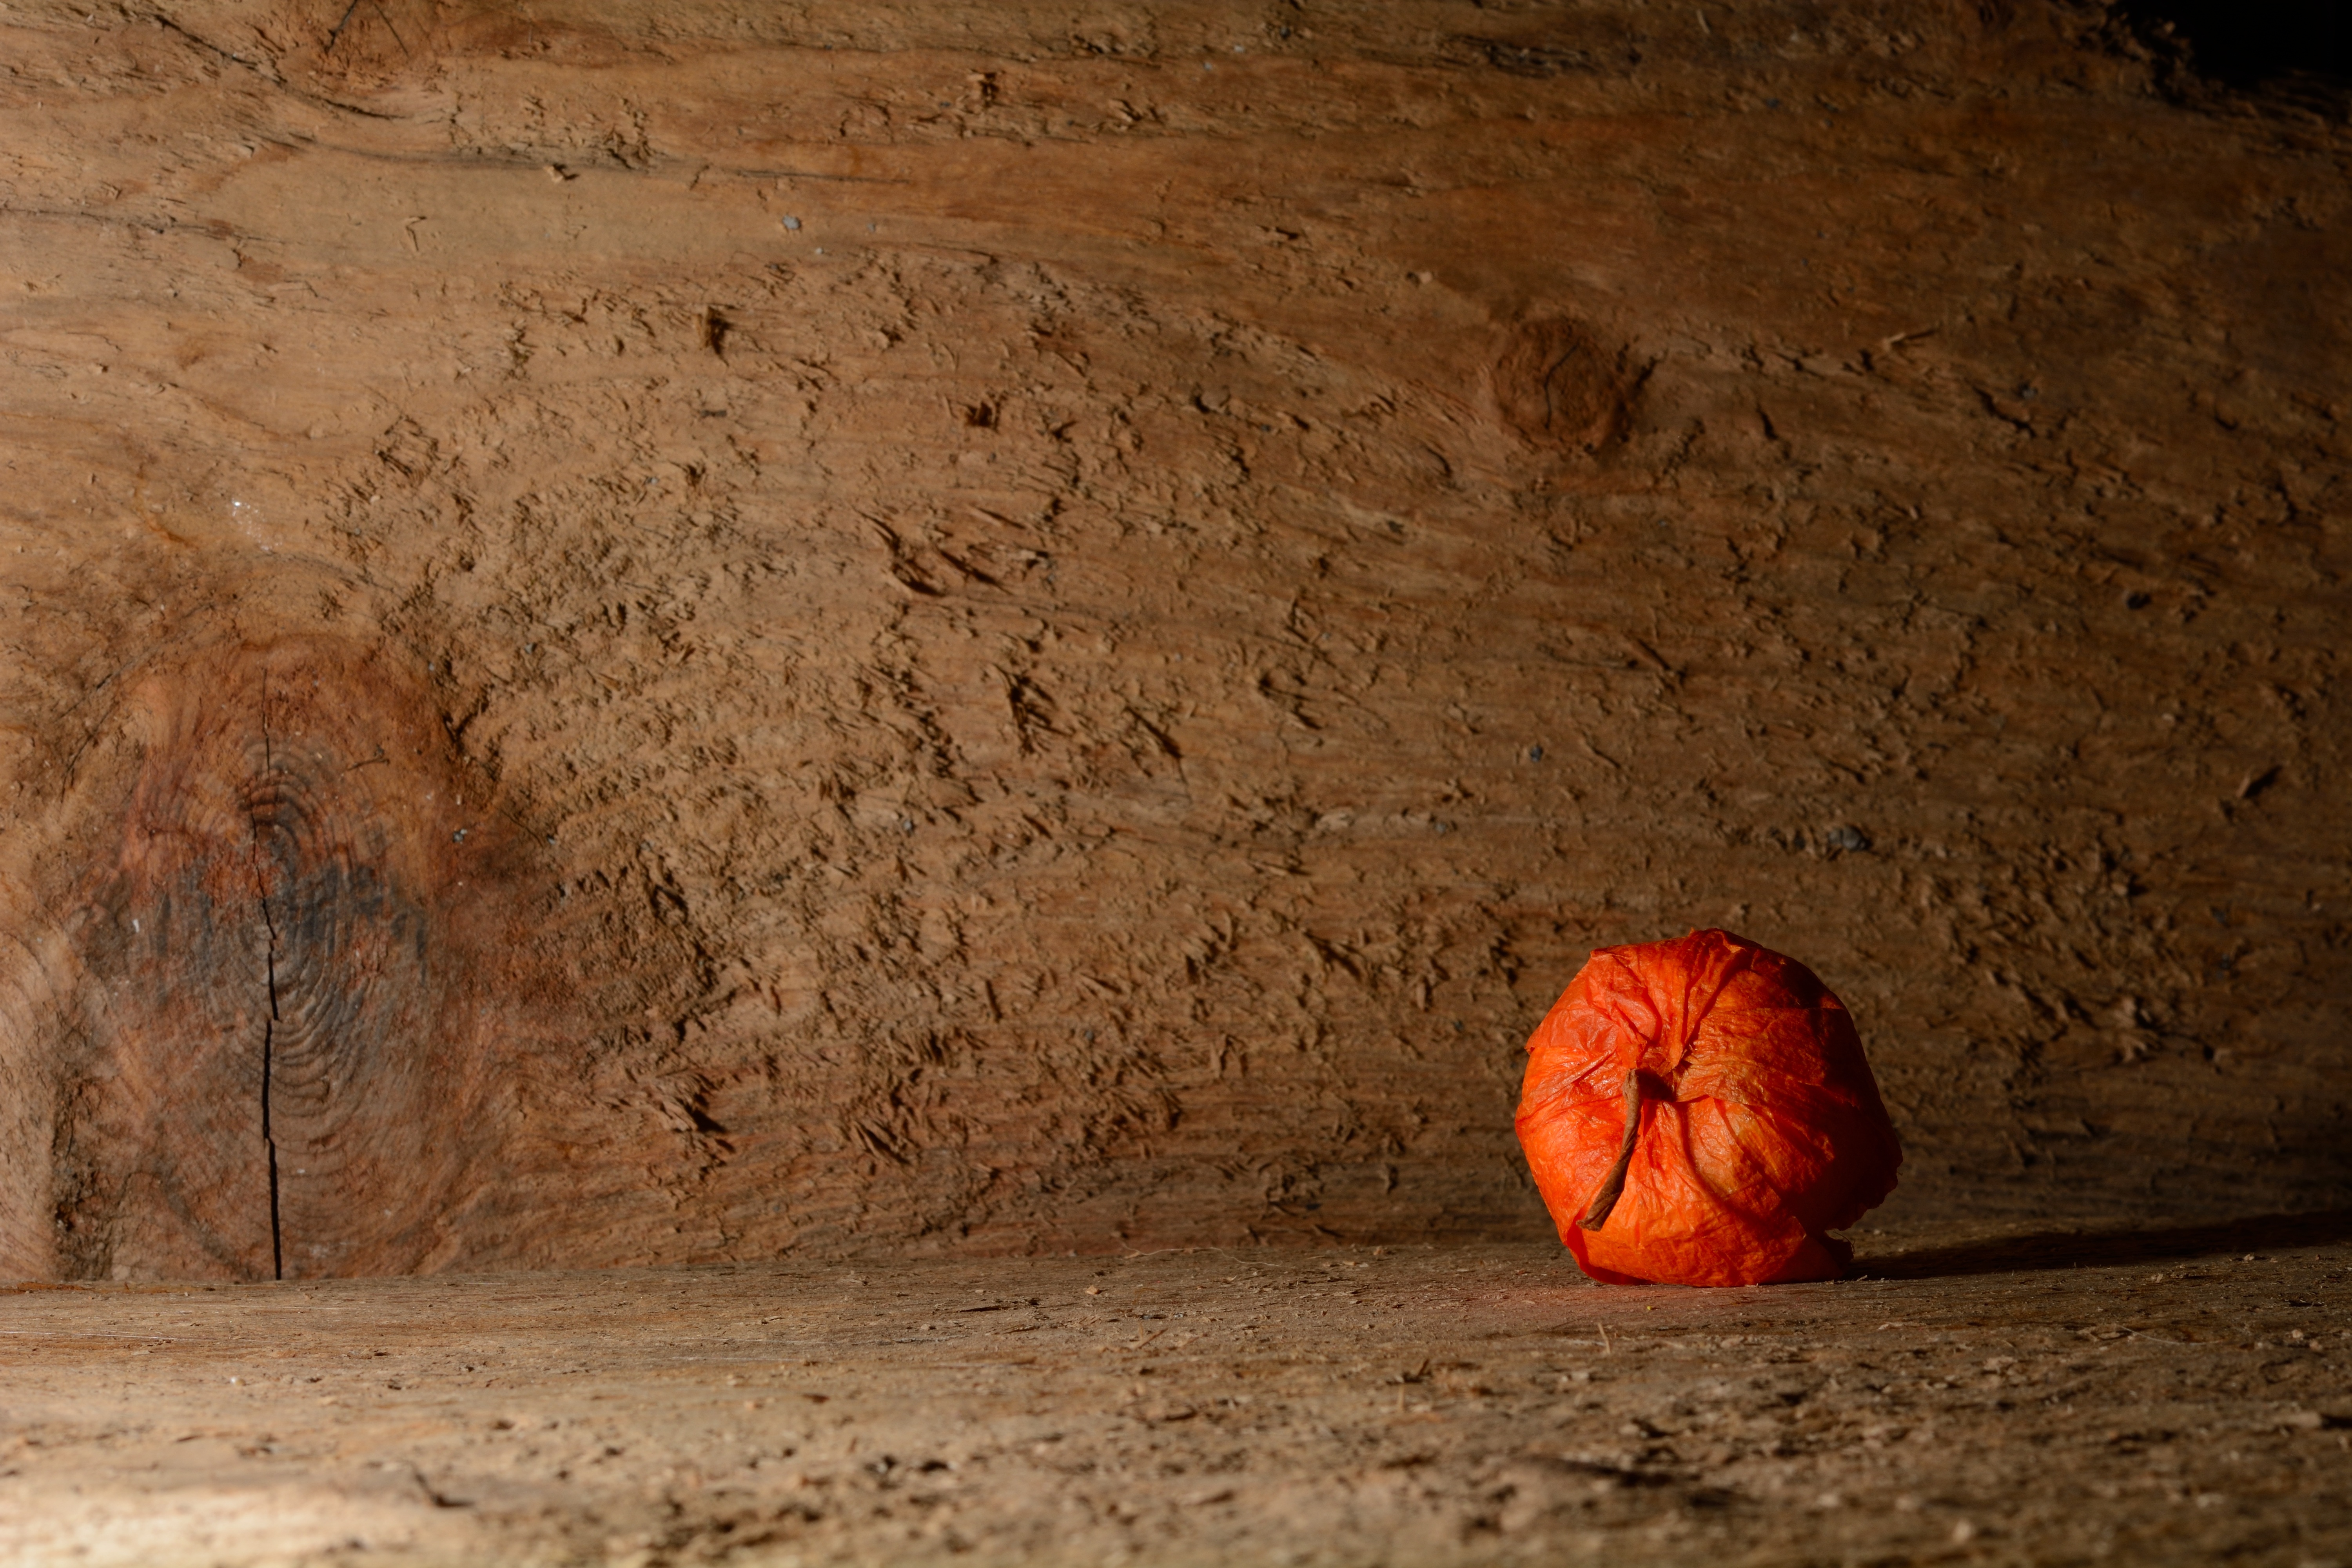
rock, wood, fruit, decoration, orange, soil, deco, background, geology, temple, physalis